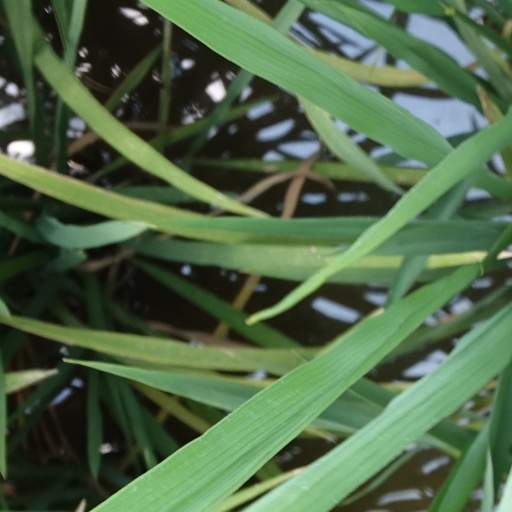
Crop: rice